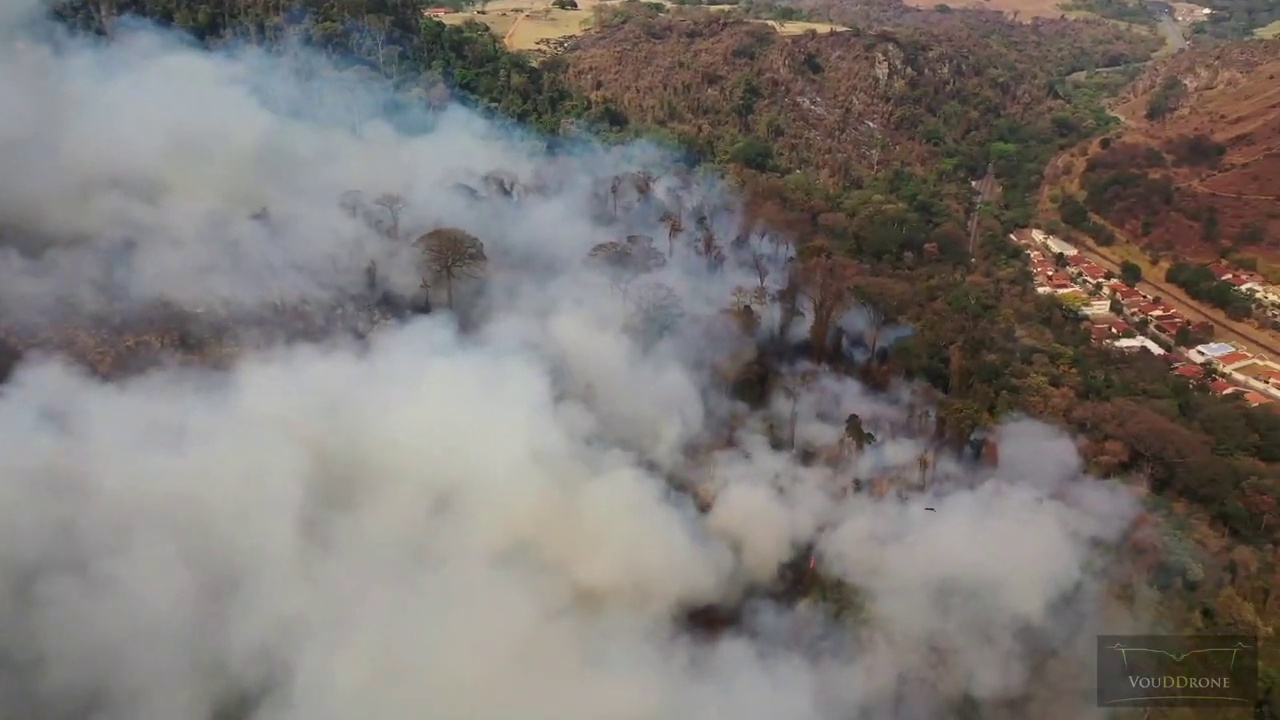
Fire: no
Smoke: yes